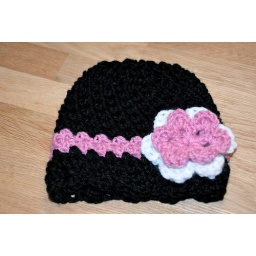
This hat looks so classy to me, in black with a white and pink flower.